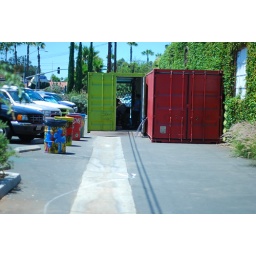
The gallery was in that green box you see over yonder.